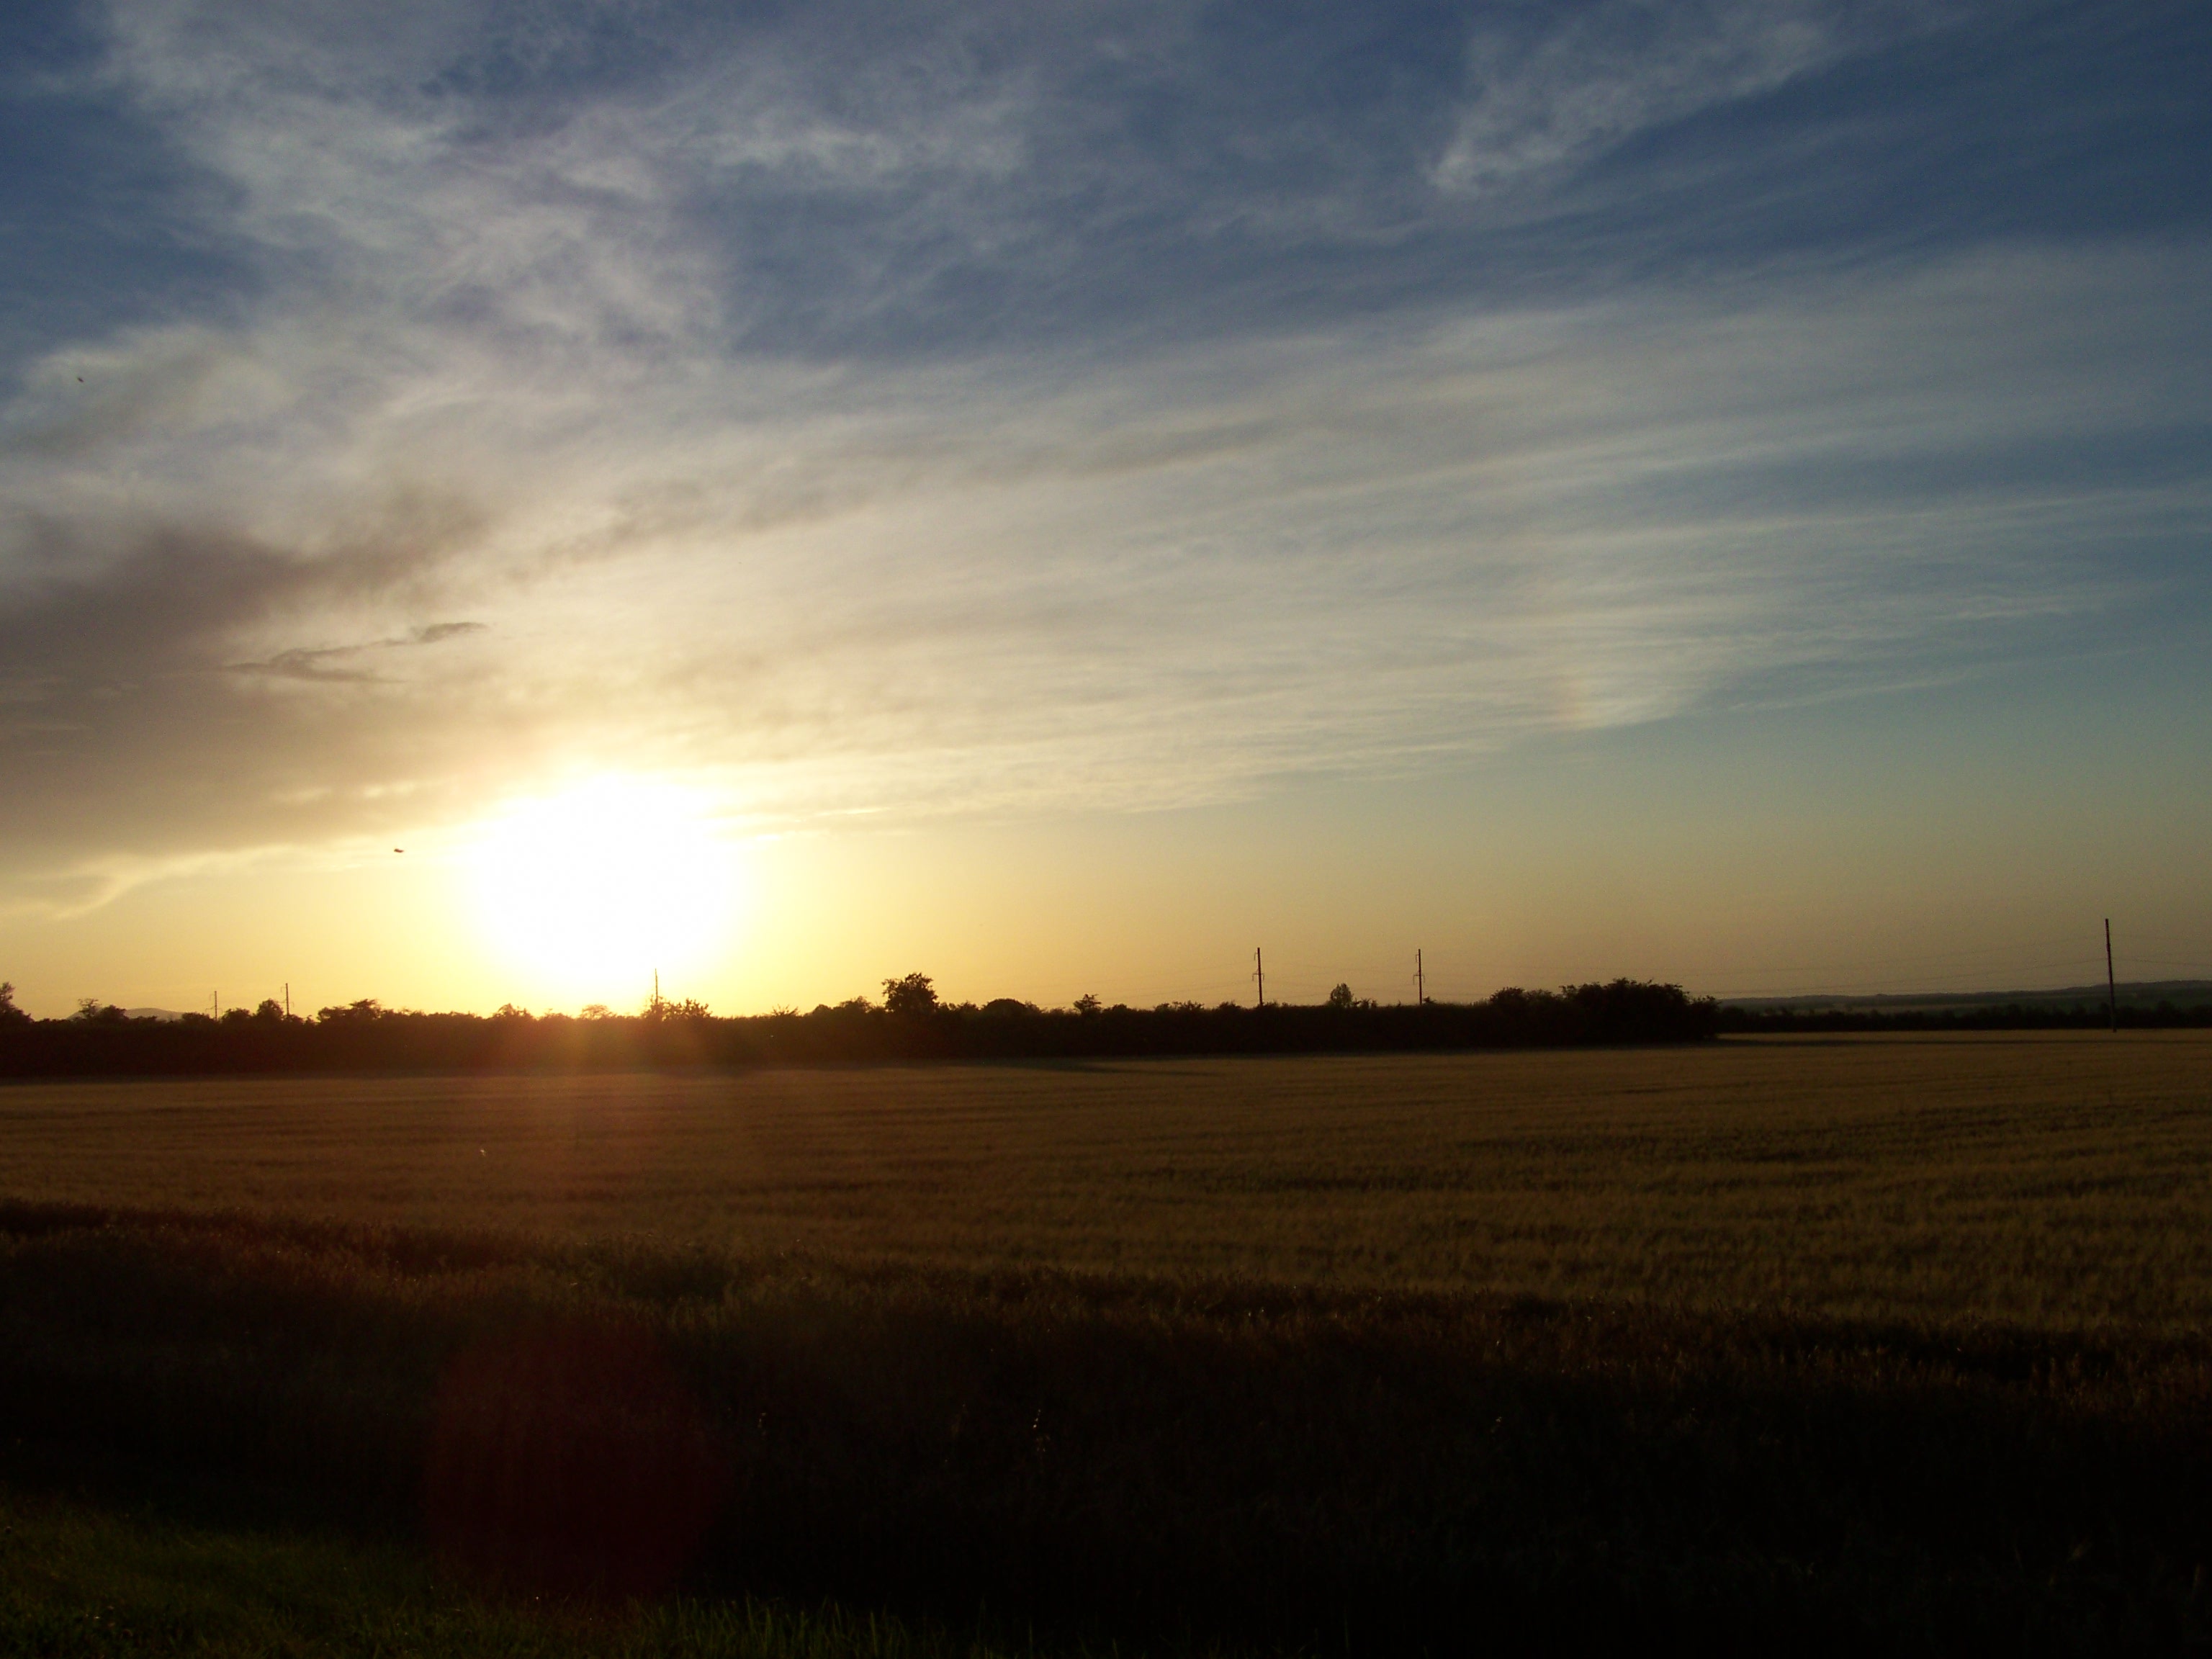
sunset, evening, story, retro, vintage, nature, card, website, artistic, background, summer, sky, cloud, horizon, sunrise, sun, morning, atmospheric phenomenon, natural landscape, daytime, sunlight, atmosphere, afterglow, dusk, plain, field, rural area, ecoregion, dawn, tree, landscape, astronomical object, calm, meteorological phenomenon, red sky at morning, road, ocean, cumulus, farm